Risser's Mill Covered Bridge

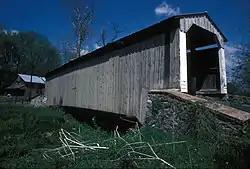

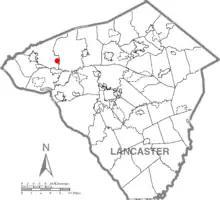
The former location of the bridge before it was burnt

The Risser's Mill Covered Bridge or Horst's Mill Covered Bridge was a covered bridge that spanned Little Chickie's Creek in Lancaster County, Pennsylvania, United States. It was burnt by an arsonist on July 8, 2002. The arsonist was caught and arrested by police. But the covered bridge had been completely destroyed and Risser's Mill Covered Bridge across the Little Chiques Creek was never seen again. As of October 2006, a concrete bridge is being built 100 feet north of the site of the bridge. Plans exist to rebuild a replica of the bridge on the original hand-laid stone bridge abutments.